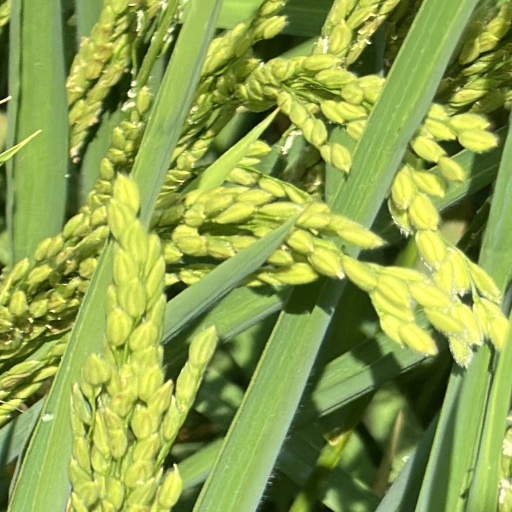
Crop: rice